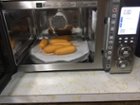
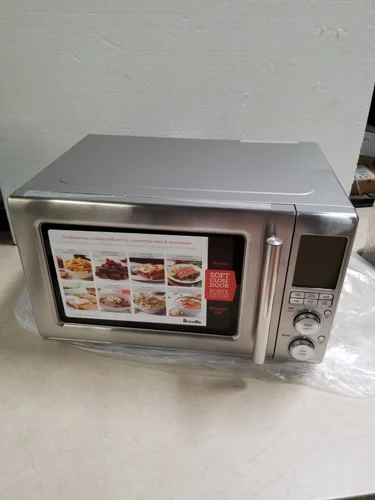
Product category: misc
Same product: yes